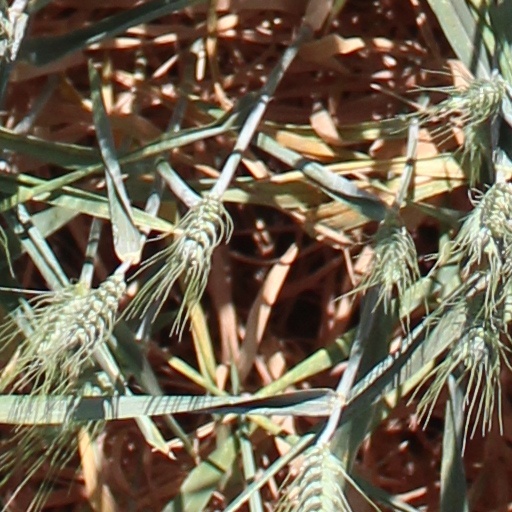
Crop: wheat